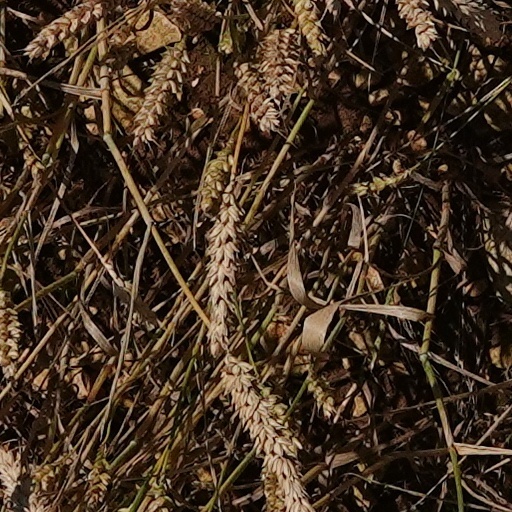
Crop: wheat